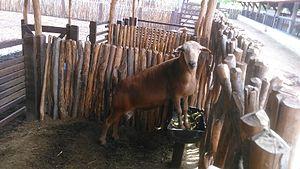
Le Morada Nova est une race de mouton domestique du Brésil appartenant au groupe des moutons américains à poil. Il est élevé pour sa viande.